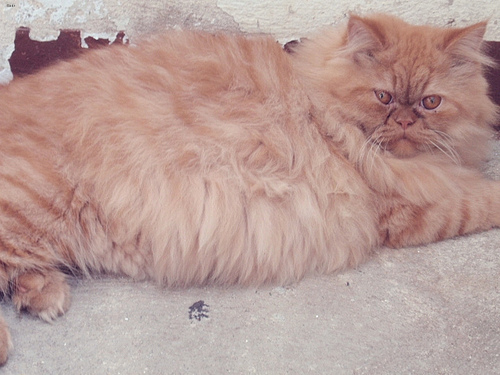
Breed: persian